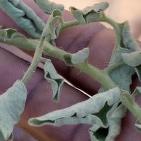
Crop: Tomato
Condition: bacterial-floundering-d